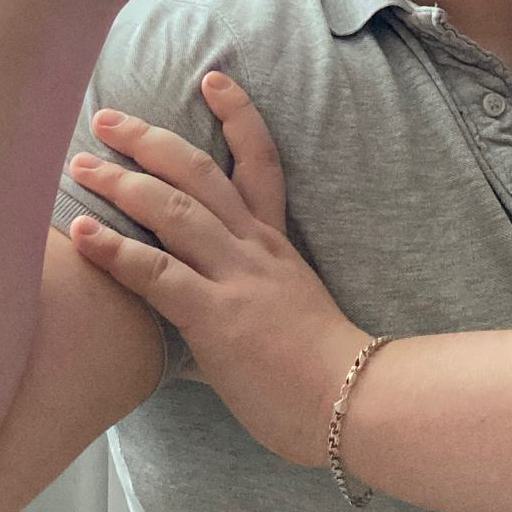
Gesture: no_gesture